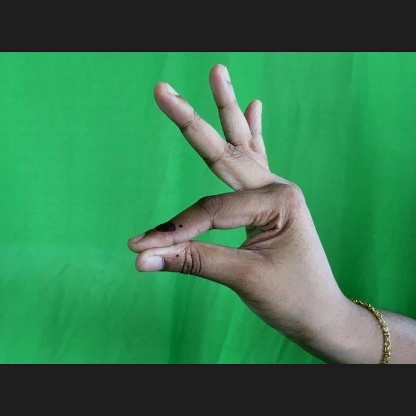
Mudra: Hamsasyam